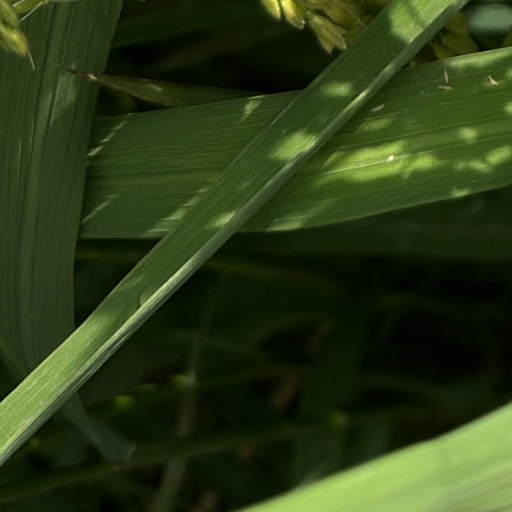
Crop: rice